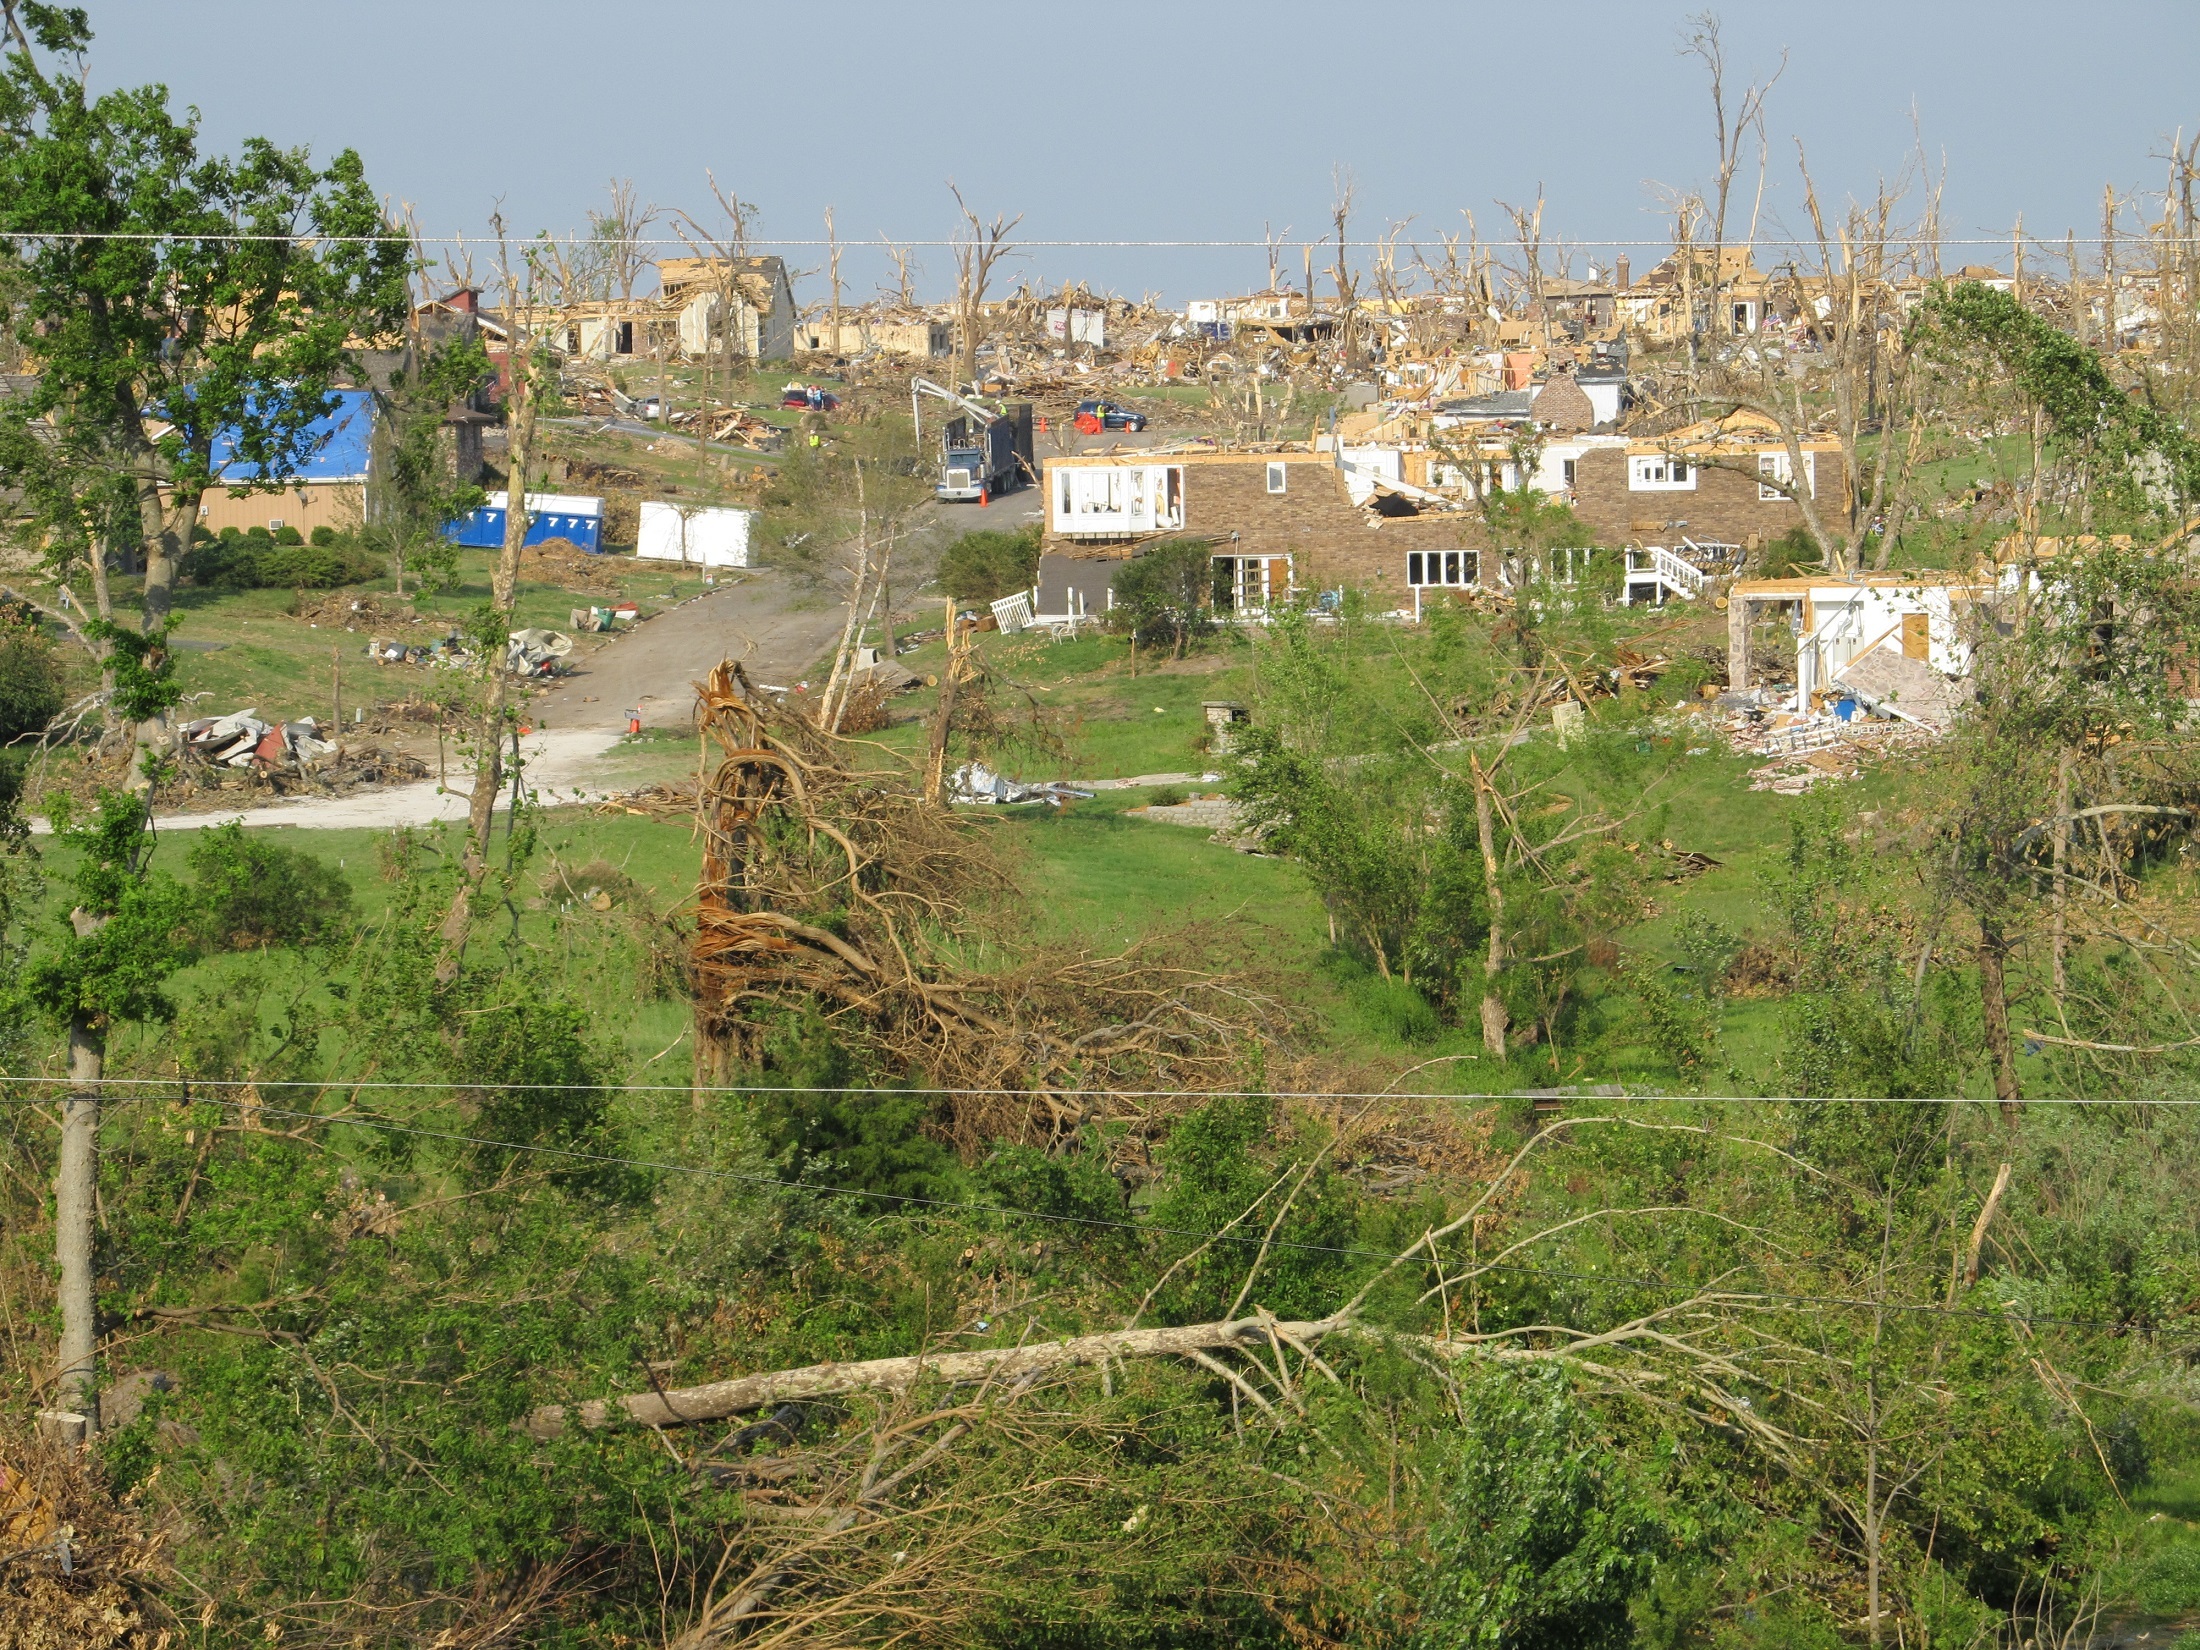
nature, sky, ground, hill, town, wind, village, neighborhood, natural, destroyed, wreckage, tornado, outdoors, ruins, homes, houses, disaster, destruction, damage, debris, roofs, rebuild, devastation, emergency, force, powerful, missouri, rural area, demolished, shredded, aerial photography, joplin, debarked, mangled, residential area, geographical feature, human settlement, geological phenomenon